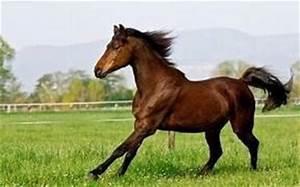
horse